Fulton Center

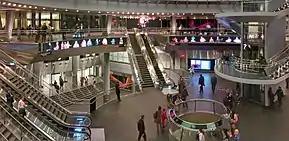
The Fulton Center mezzanine in the Fulton Building, pictured on opening day, November 10, 2014

The Fulton Center features a high-visibility Transit Center with entrances on Broadway between Fulton Street and John Street, and it connects the via the underground Dey Street Passageway running east–west under Dey Street. Ove Arup and Partners served as the prime consultant of the entire project. The Fulton Center cost US$1.4 billion, almost twice the original budget of $750 million.